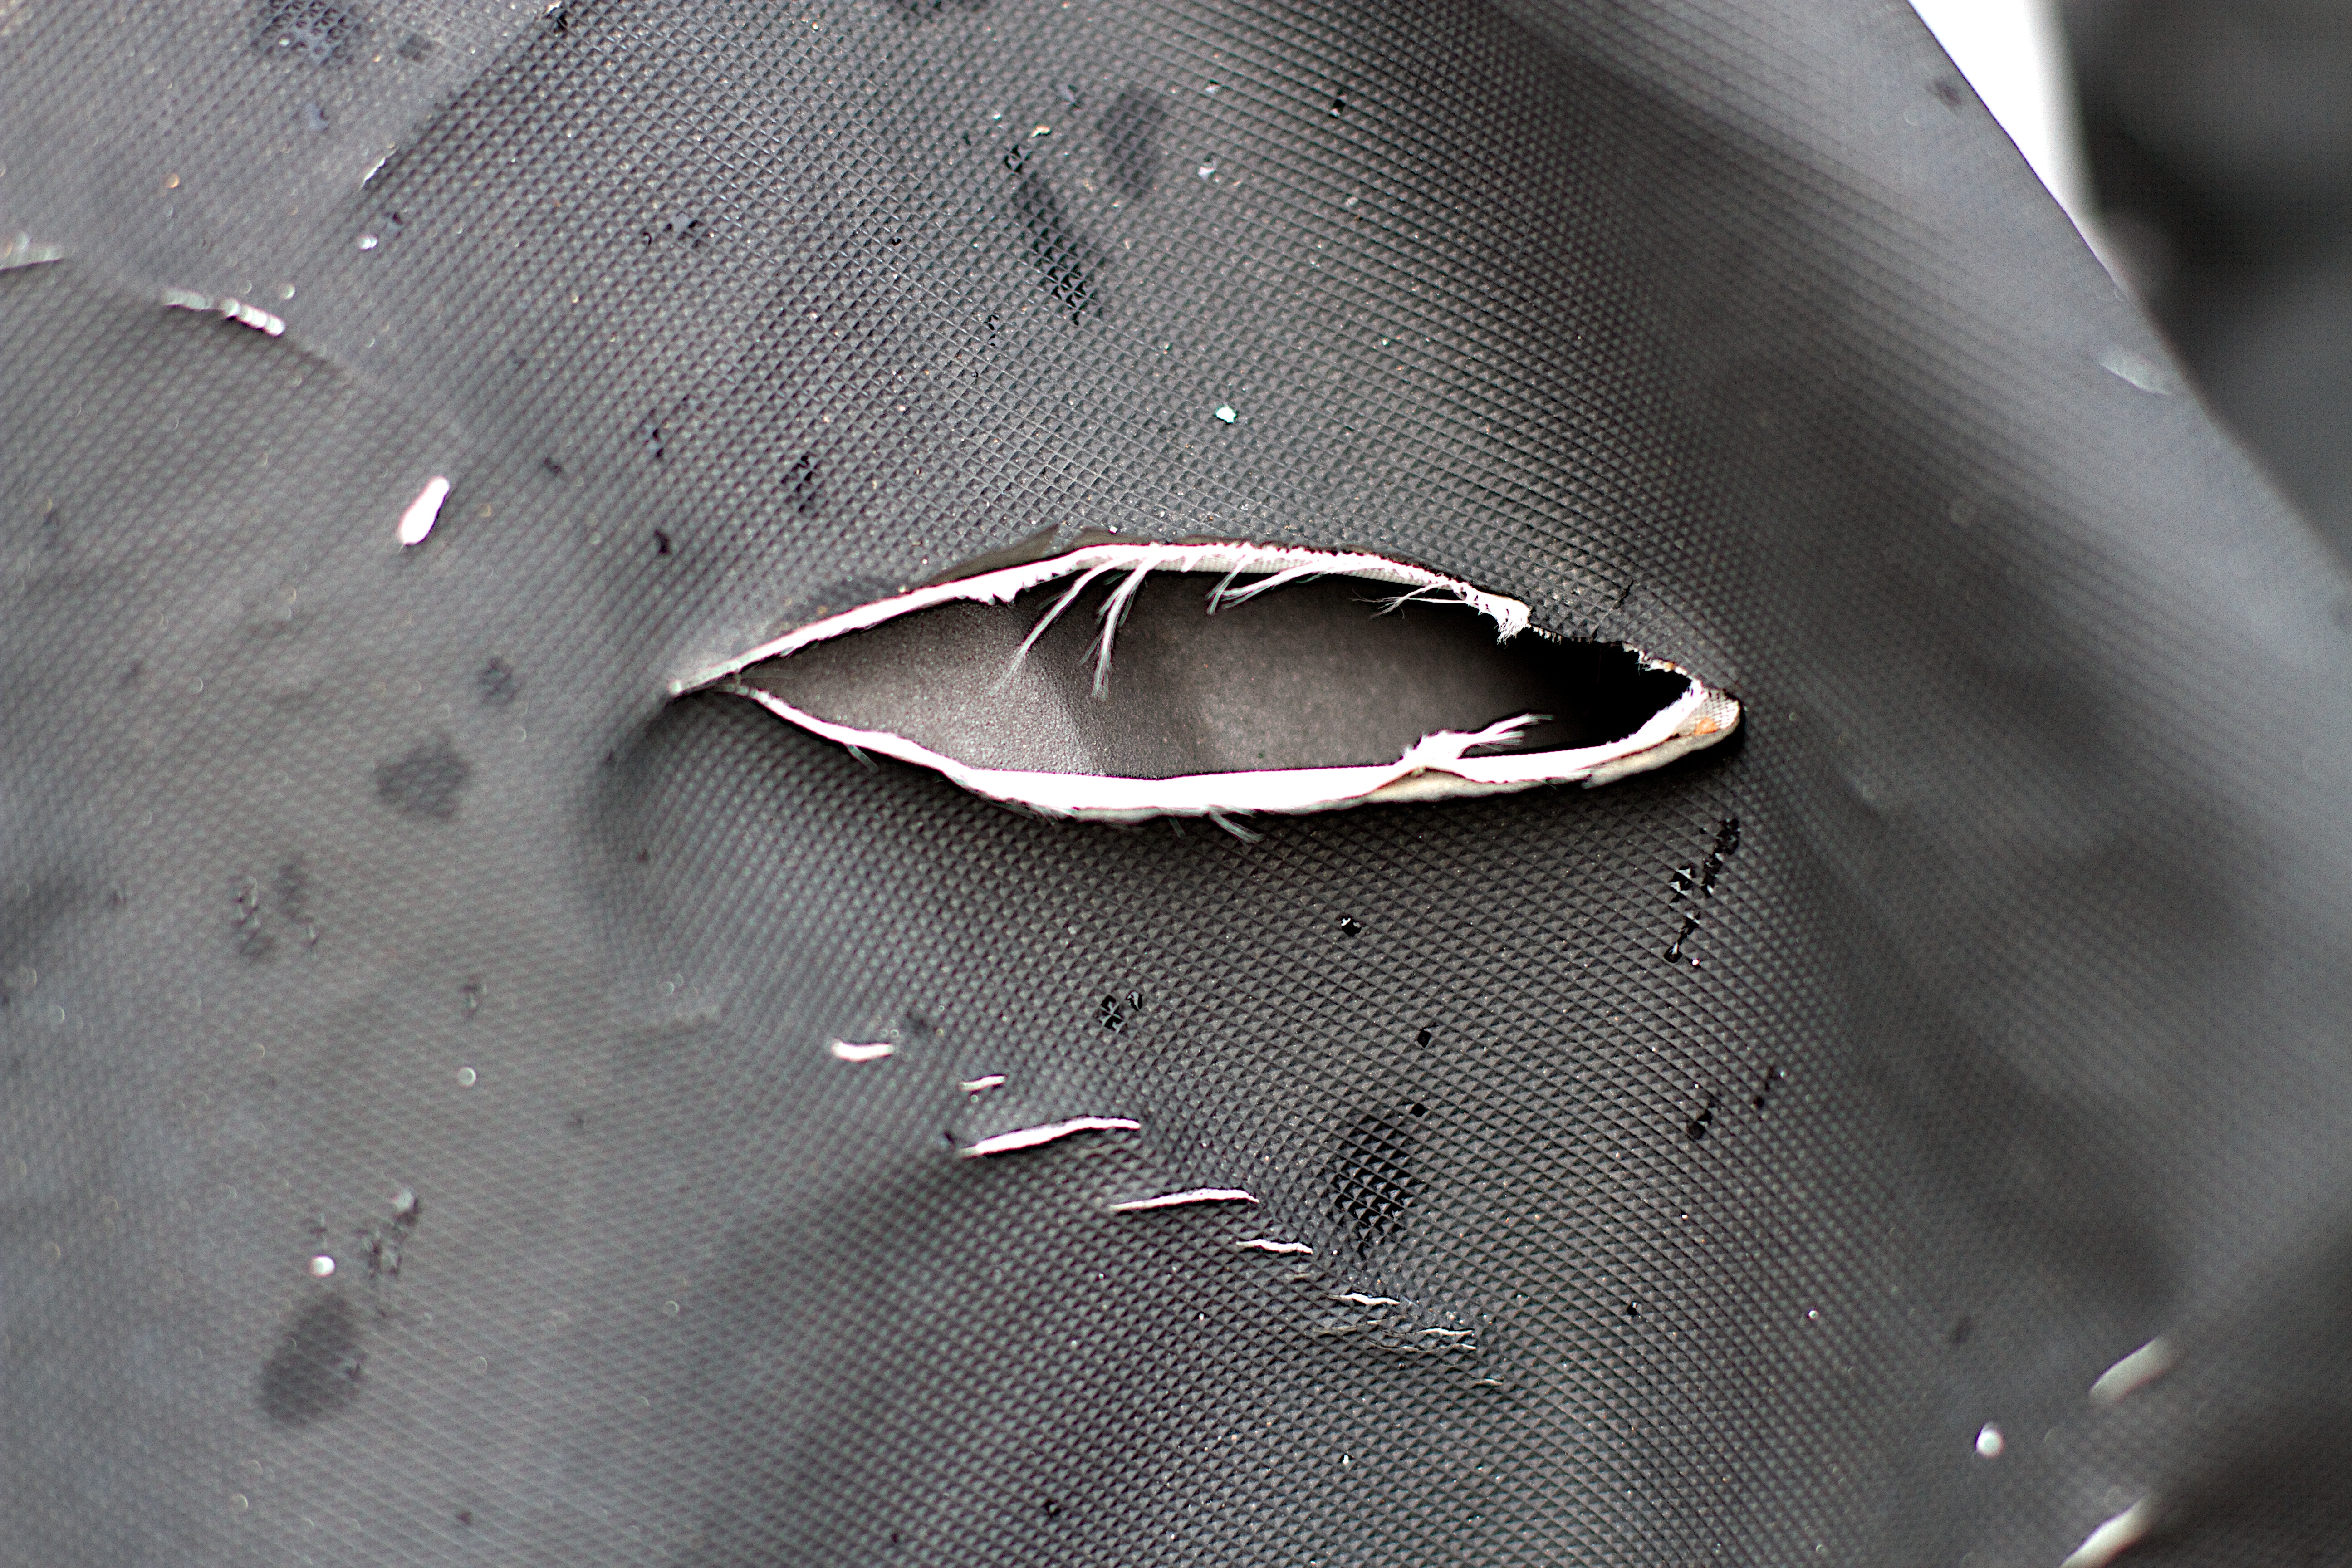
wing, white, leaf, black, monochrome, close up, macro photography